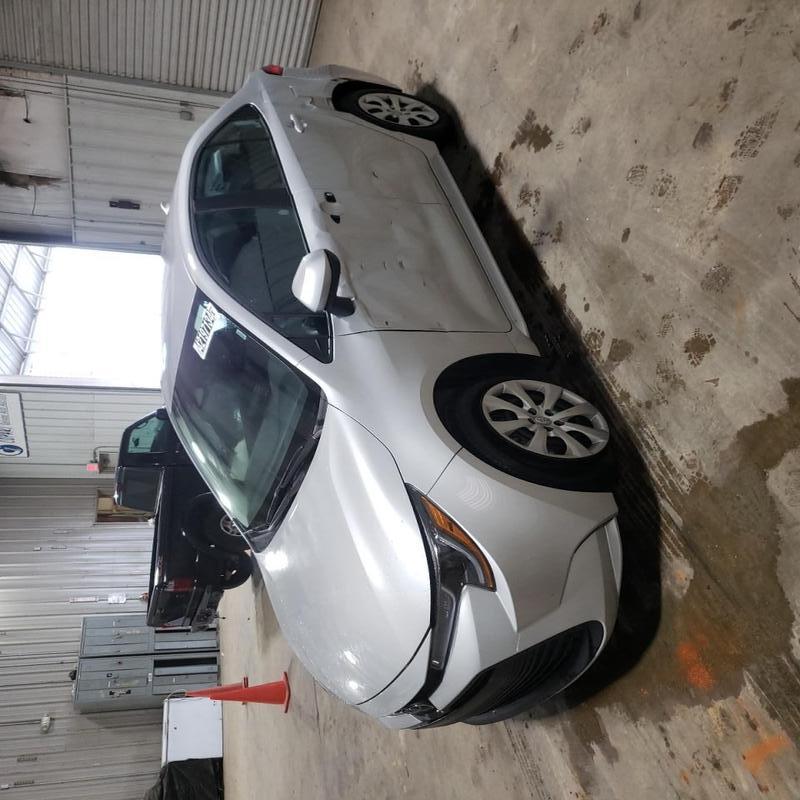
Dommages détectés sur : porte avant gauche, porte arrière gauche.
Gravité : mineur